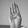
ASL letter: B